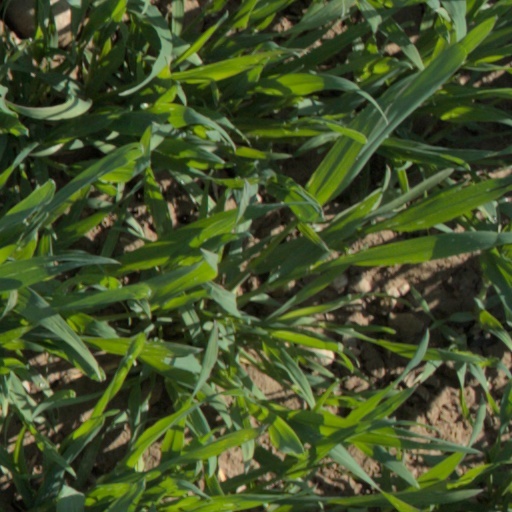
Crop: wheat